Zinaida Yusupova

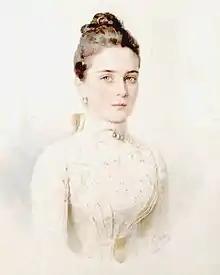
Princess Zinaida Yusupova painted by Viktor Bobrov, 1889

Princess Zinaida Nikolaevna Yusupova was the only surviving child of Prince Nicholas Borisovich Yusupov (12 October 1827 – 31 July 1891), Marshal of the Imperial Court, and Countess Tatiana Alexandrovna de Ribeaupierre (29 June 1828 – 14 January 1879). Prince Yusupov was a patron of the arts and served in the chancery of Tsar Nicholas I. Zinaida's mother, a lady-in-waiting to the Empress Alexandra Feodorovna, was the daughter of Count Alexander Ivanovich de Ribeaupierre and his wife Ekaterina Mikhailovna Potemkina, a niece of Prince Potemkin.